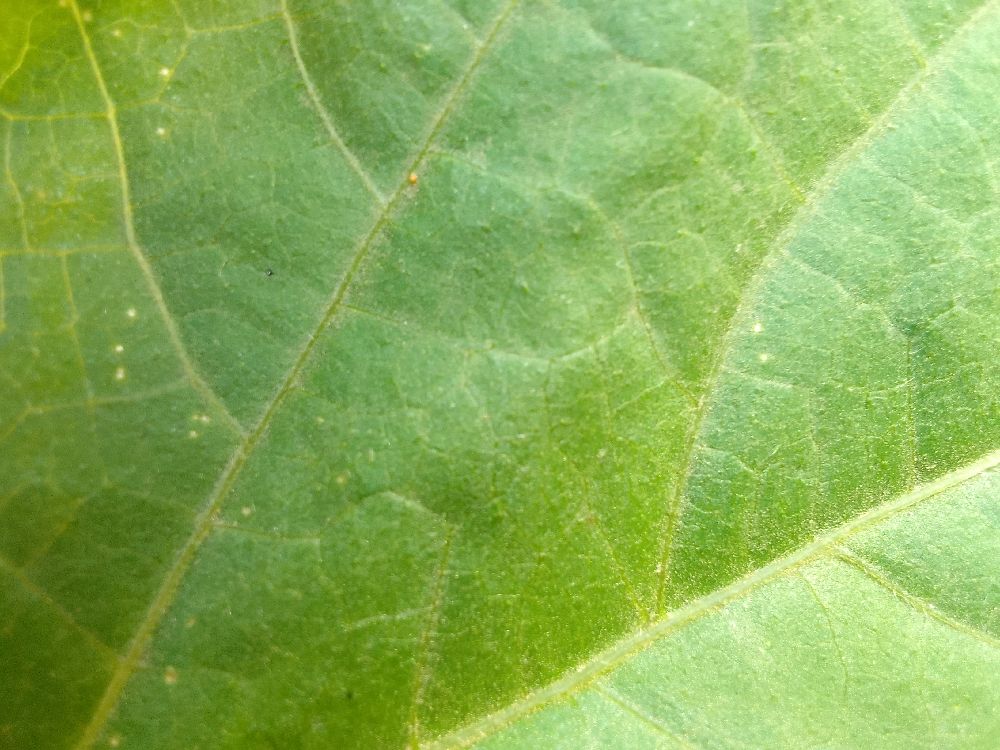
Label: healthy